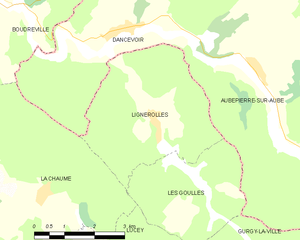
Lignerolles est une commune française située dans le département de la Côte-d'Or en région Bourgogne-Franche-Comté.